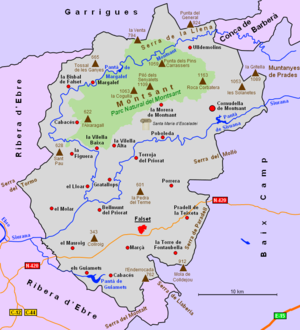
Priorat est une comarque de Catalogne, province de Tarragone, ayant pour capitale Falset.